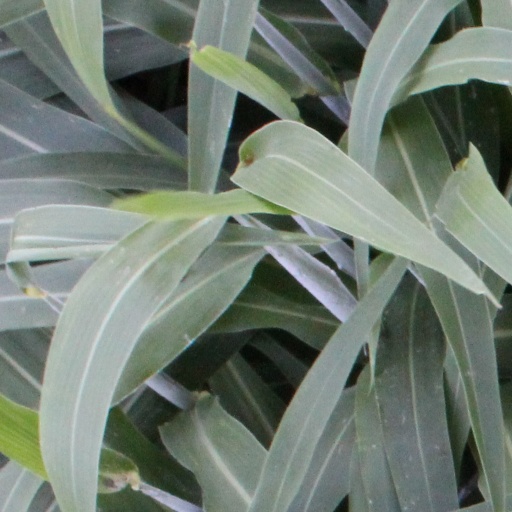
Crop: sorghum